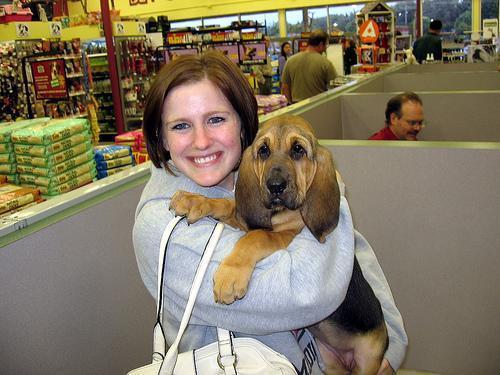
bloodhound